Howard Brothers

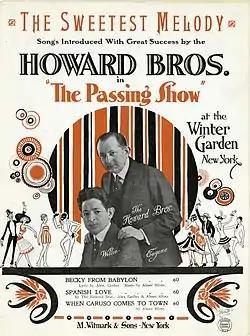
The Howard Brothers on the cover of sheet music for the song "The Sweetest Melody" by Abner Silver, from "The Passing Show of 1921"

Eugene retired in 1940 to manage Willie and write material for him, although he occasionally appeared with him even afterwards. After Eugene's retirement, Willie usually used Al Kelly as his sidekick. Willie performed in several more Broadway shows, touring shows for the Shuberts and Mike Todd, and in night clubs.